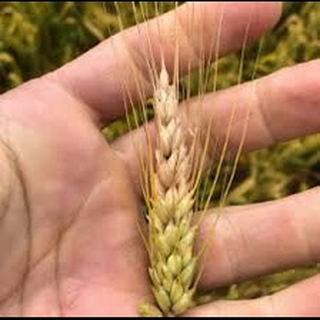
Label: wheat_fusarium_head_blight